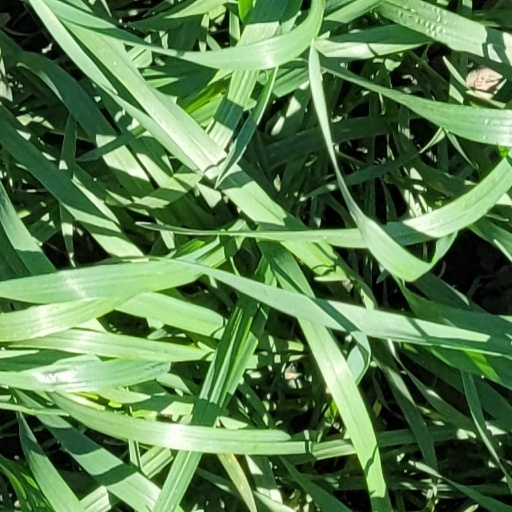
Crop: wheat